Governor's Bridge (Isle of Man)

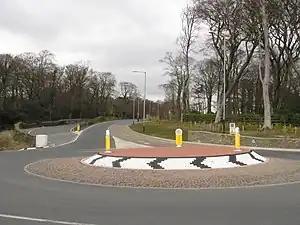
Governor's Bridge newly improved road junction at the A18 Bemahague Road (running uphill into the distance) and the A2 Governor's Road (running left to right) showing the historic section "Old Bemahague Road" still used as part of TT course gated-off to the left, with the hairpin-bend into the dip just out-of-frame

Governor's Bridge (formerly known as "Heywood's Bridge" or the "Deemster's Bridge") is a hairpin bend adjacent to a road junction on the primary A18 Mountain Road in the parish of Onchan in the Isle of Man, with a sudden drop in elevation leading to "Governor's Dip", followed by a left-hand bend and finally a right exiting on to the main Glencrutchery Road.